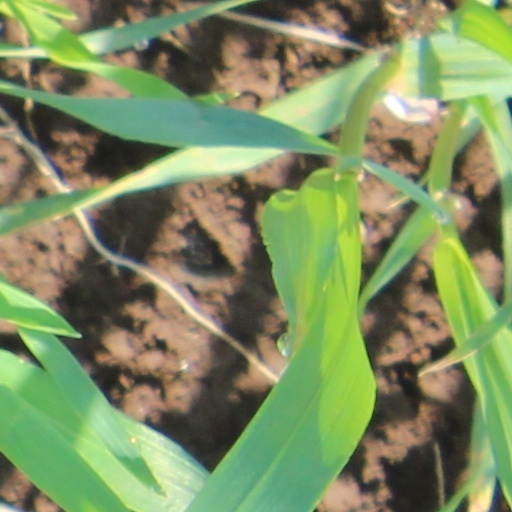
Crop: wheat